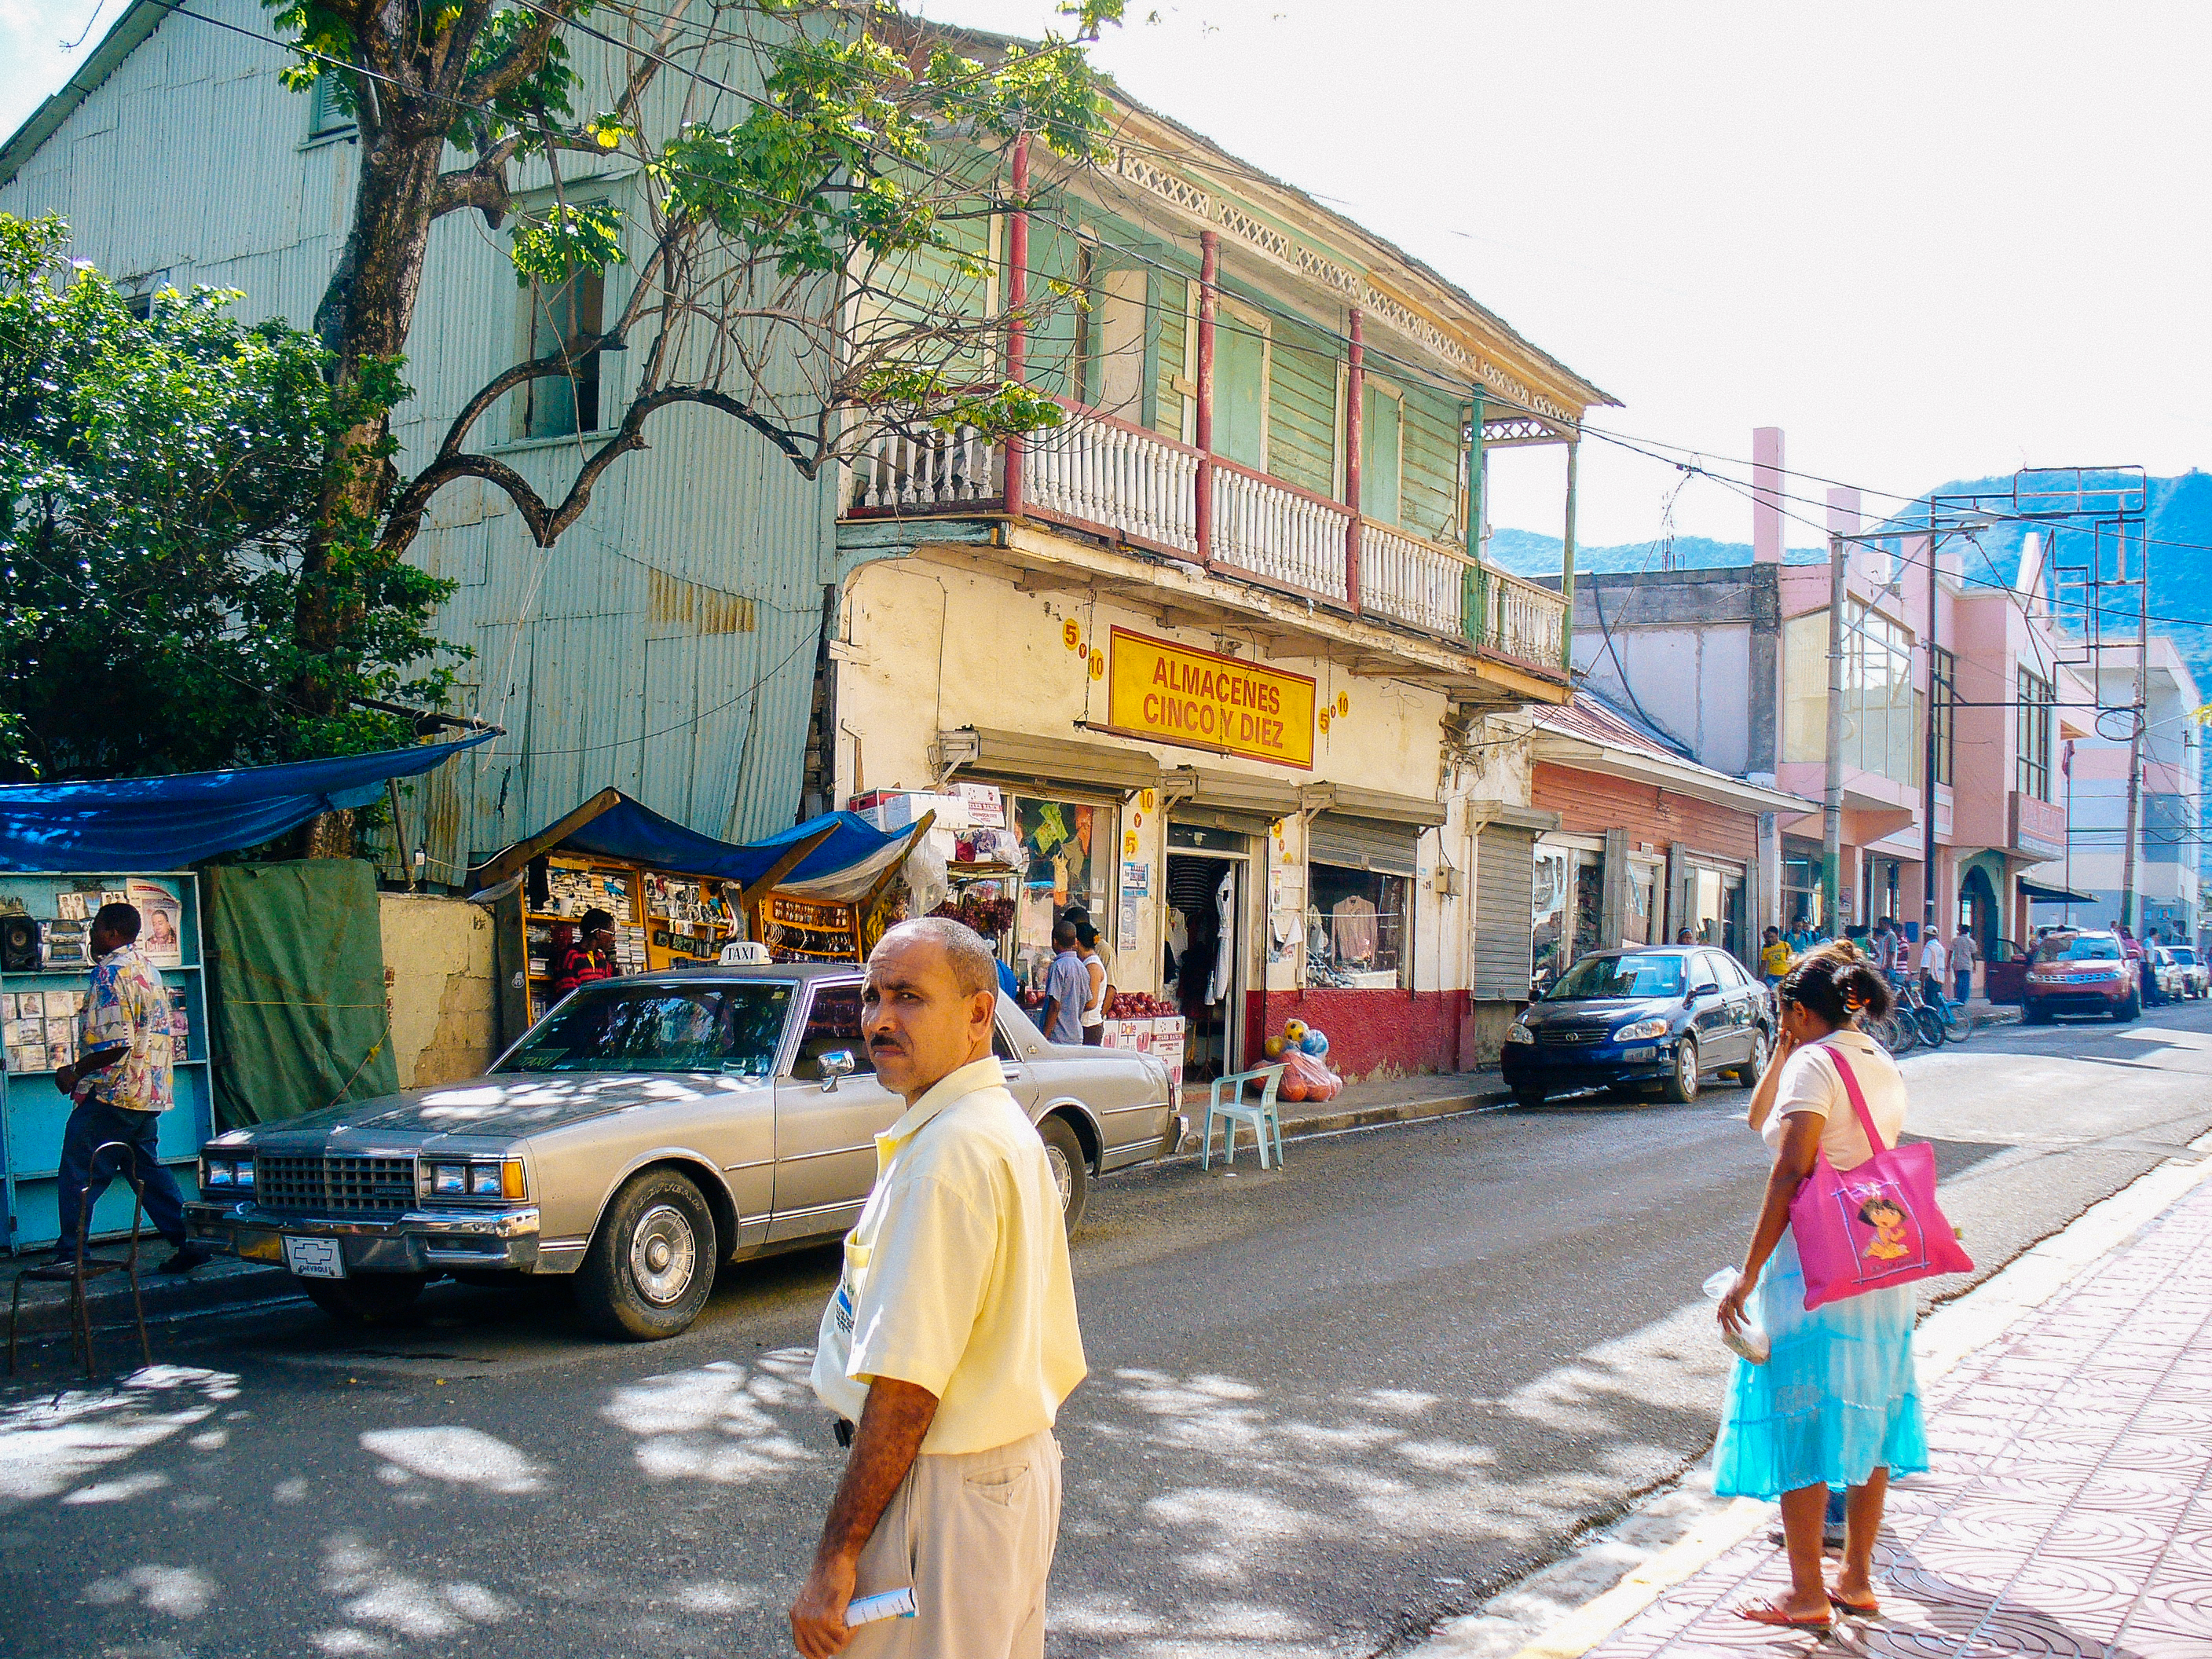
pedestrian, road, street, town, city, walkway, downtown, vacation, tropical, plaza, tourism, sunny, infrastructure, almacen, dominicanrepublic, caribbean, neighbourhood, vscofilm04, puertoplata, doratheexplorer, urban area